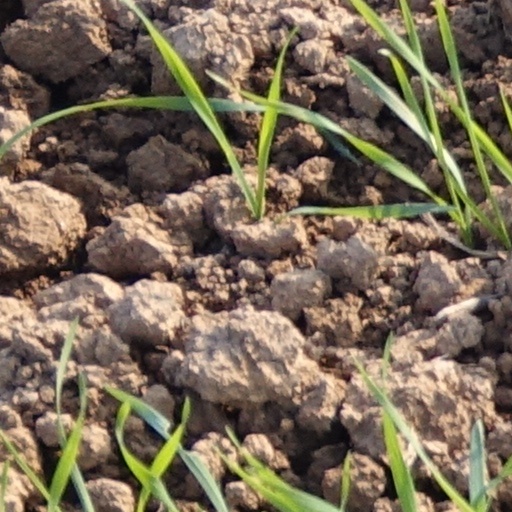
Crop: wheat